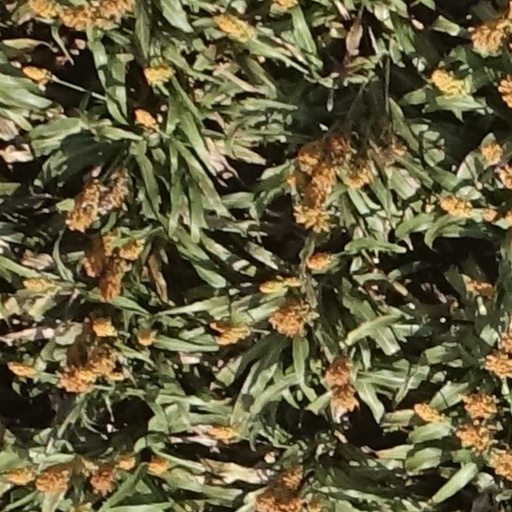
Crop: sorghum